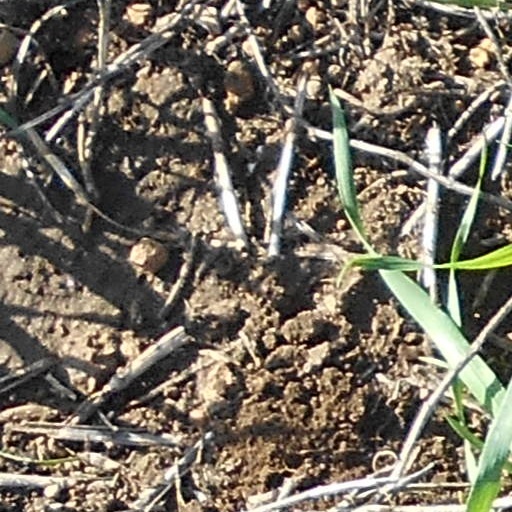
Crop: wheat